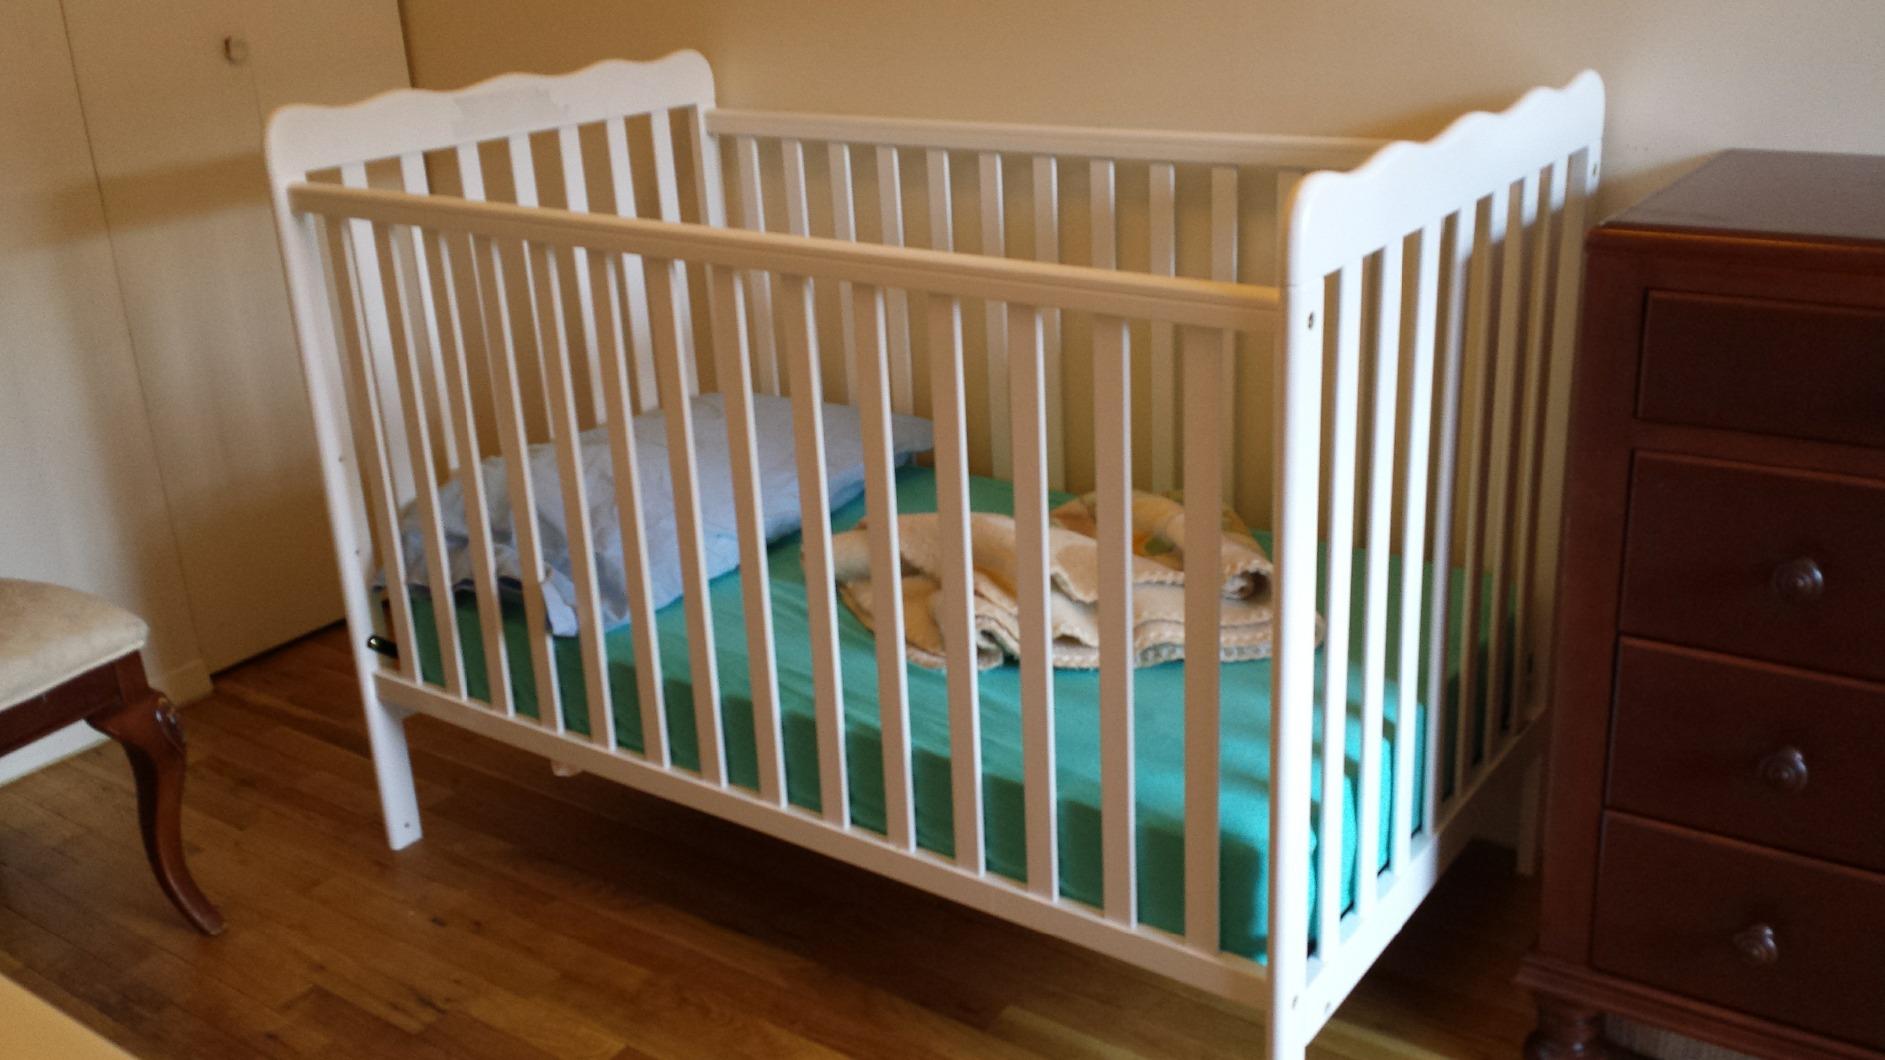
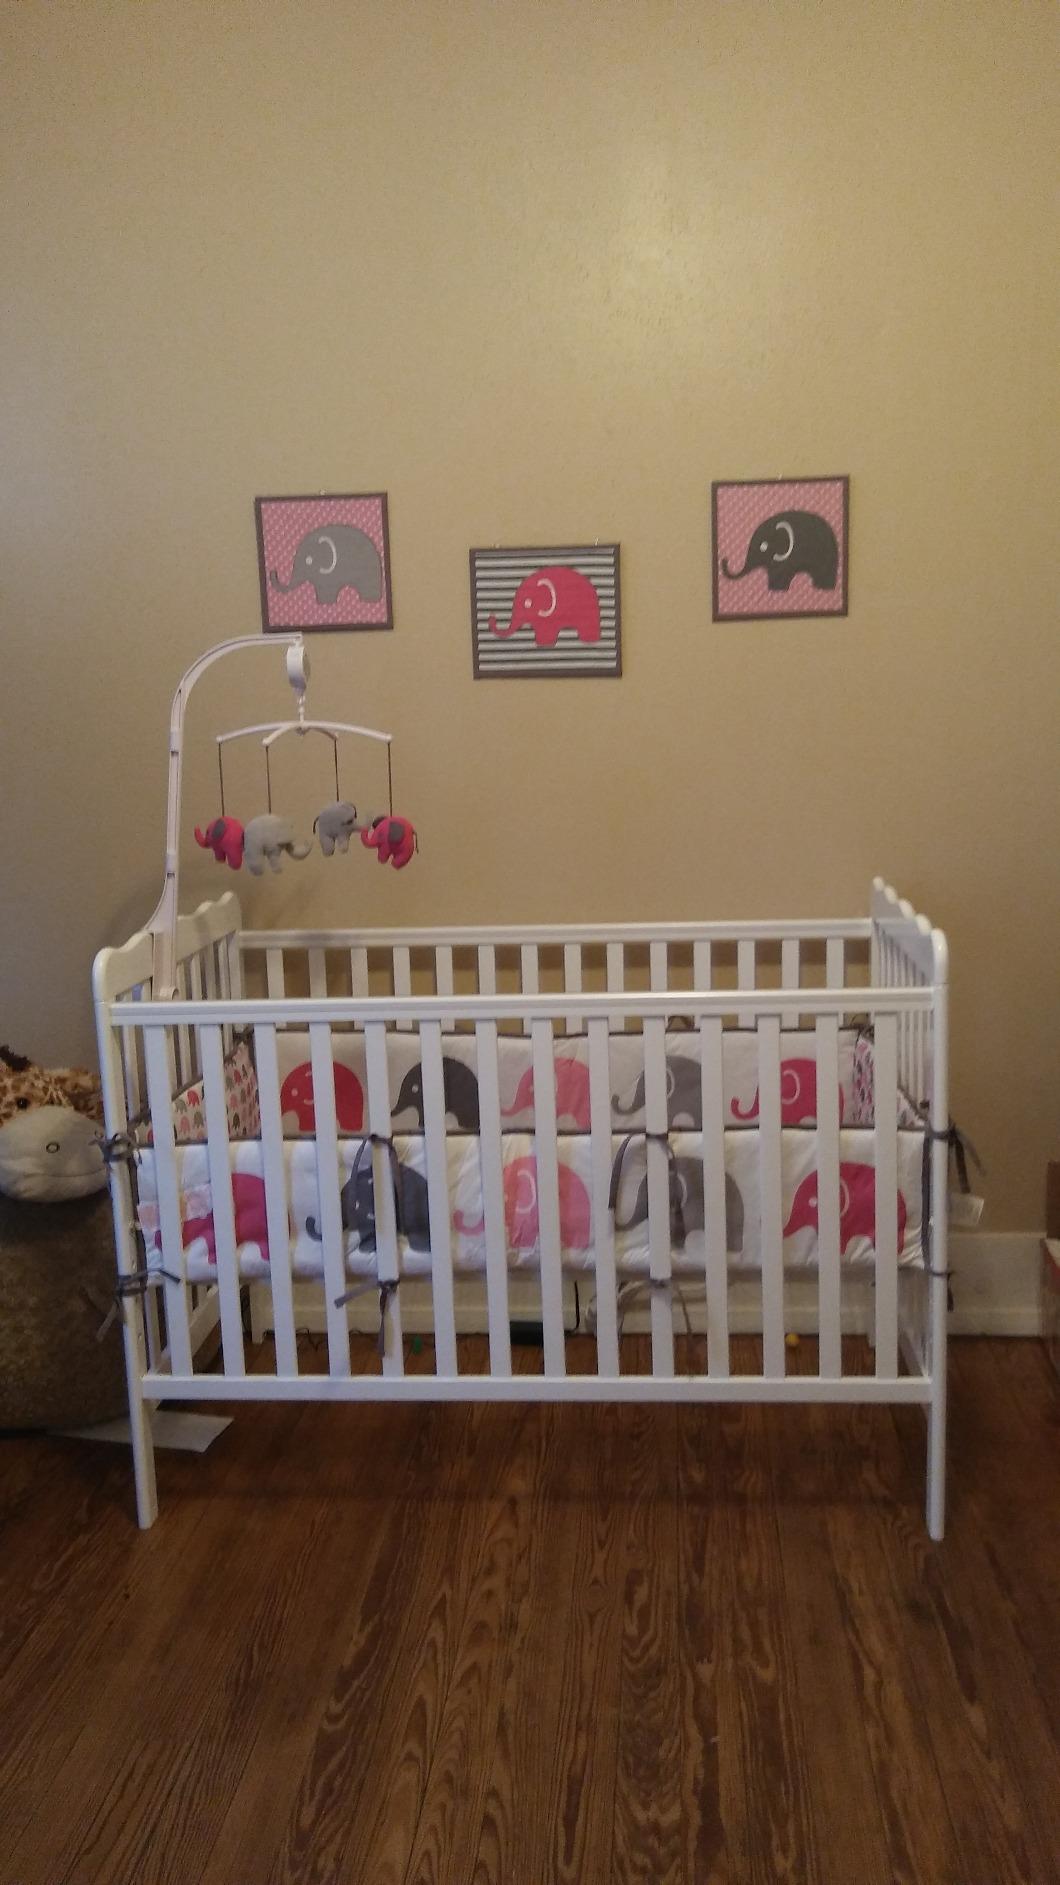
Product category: products_crib
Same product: yes